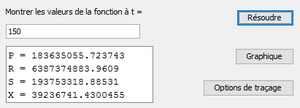
L’assistant d’analyse d’équations différentielles ordinaires est un outil disponible et fourni avec le logiciel Maple de Maplesoft. Il a été implémenté à la sortie de Maple 9, version du logiciel rendu disponible en 2003. L’outil permet à un utilisateur ayant peu d’expérience avec le langage de Maple d’utiliser les fonctions d’analyse d’EDO intégrées au logiciel. L’outil facilite autant la résolution numérique que symbolique des EDOs.